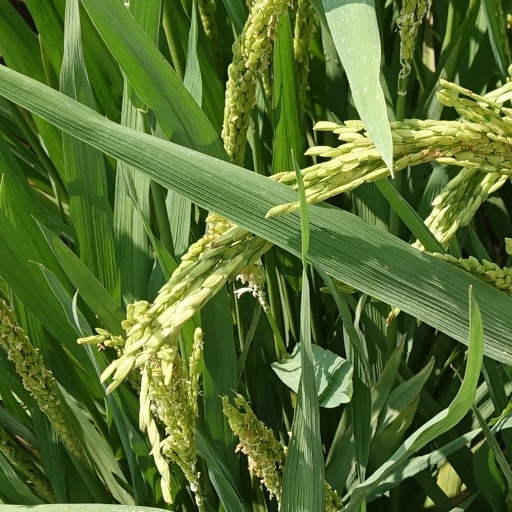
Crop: rice